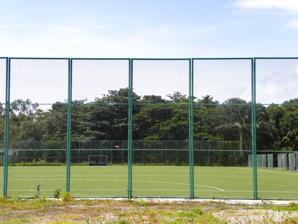
Building: Kollam International Hockey Stadium
Country: Unknown
Year built: 2015
International Hockey Stadium, Kollam Synthetic Turf Hockey Stadium, Kollam International Hockey Stadium, Kollam Location of stadium in Kollam city Show map of Kollam International Hockey Stadium, Kollam International Hockey Stadium, Kollam (Kerala) Show map of Kerala International Hockey Stadium, Kollam International Hockey Stadium, Kollam (India) Show map of India Full name International Astro Turf Hockey Stadium and Sports Complex, Asramam , Kollam Location Asramam , City of Kollam(Quilon) Coordinates 8°53′39″N 76°35′16″E / 8.894259°N 76.587831°E / 8.894259; 76.587831 Owner [Kerala State Sports Council, Trivandrum] Capacity 3,000 Surface Synthetic Turf Construction Opened 27 January 2015 Construction cost Rs. 17.55 Crores (US$ 2.84 Million) Architect C T Ramanathan Infrastructure Private Ltd. The International Synthetic Turf Hockey Stadium is a hockey stadium situated at the city of Kollam , first of its kind in Kerala state, with a nominal capacity of around 5,000 seats. The stadium is located at an area which was formerly known as Depot Maidan within the Asramam Government property complex, less than 700 meters from the Chinnakada traffic circle. The Depot Maidan lies on the way to the Yatri Nivas Hotel from Chinnakada and was serving as a timber depot of the Forest Department before. The International Hockey Stadium in Kollam can host international hockey matches along the likes of New Delhi , Bangalore , Patiala and Ranchi . The stadium has picturesque surroundings with Ashtamudi Lake amidst much greenery. National Games Secretariat was overseeing the works of the stadium as part of National Games-2015. View of stadium building from outside History National Games-2015 of India had been held on Kerala . As part of that, Government of Kerala have facilitated 29 venues in the state spread over Trivandrum , Kollam , Kochi , Thrissur , Kozhikode and Alappuzha cities. Kollam city and district are famous for their players and the passion for the game. So for supporting the city's passion towards hockey , Government of Kerala had decided to build a most modern astro turf hockey stadium within the city. Administrative sanction and construction works for the stadium has been started on 2005, in a 4.78 acres plot for a cost of Rs. 9 crores. M. Vijayakumar , the then Sports Minister of Kerala had laid the foundation stone for the stadium on 20 January 2005. Dimensions Total plot area - 1.86 Hectare Area of the stadium - 16,000 sqft Main Play area - 6,570 sqft Practicing area - 2,680 sqft Facilities VIP/VVIP Lounges Hockey Federation lounge Media work station AIR Television & announcement systems Medical Room Doping test facility Gymnasium Changing room Umpire room Kollam city as a venue of National Games-2015 Kollam city became a part of 2015 National Games of India . Two main events, hockey and rugby sevens , had been held at two different stadiums in the city, Lal Bahadur Shastri Stadium and International Hockey Stadium. The International Hockey Stadium was named as Dhyan Chand Plaza during the time of National Games. References